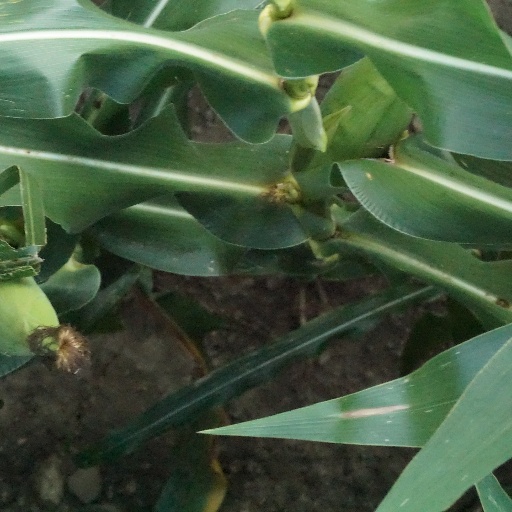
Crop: maize; corn